Godzilla Island

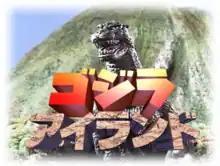
Title card

is a television show spinoff of the "Godzilla" franchise. It premiered on October 6, 1997, and ran for a total of 256 three-minute episodes, finishing on September 30, 1998.